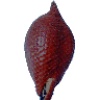
Label: Salak 1